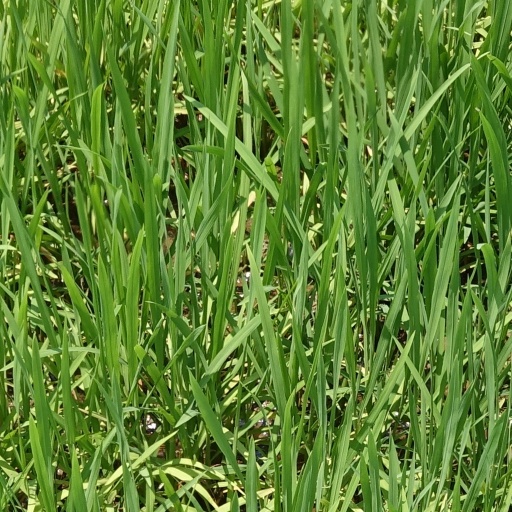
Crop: rice